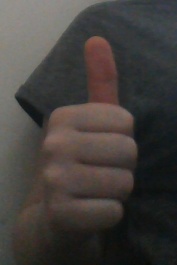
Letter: aleff